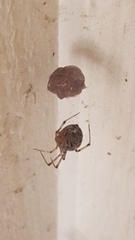
Species: Parasteatoda_tepidariorum